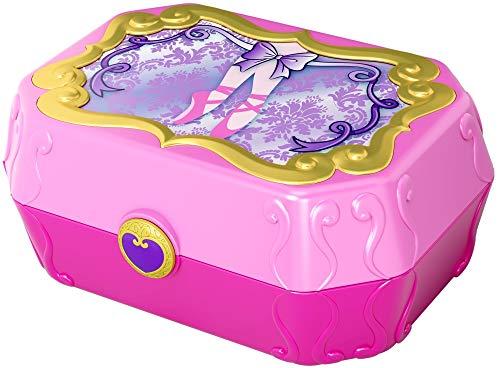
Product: Polly Pocket Tiny Twirlin' Music Box
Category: Toys & Games | Dolls & Accessories | Playsets
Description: Great Condition.
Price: $13.99
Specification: ProductDimensions:2.8x12x8inches|ItemWeight:7ounces|ShippingWeight:8.5ounces(Viewshippingratesandpolicies)|ASIN:B079KCKN25|Itemmodelnumber:GCJ88|Manufacturerrecommendedage:4-8years